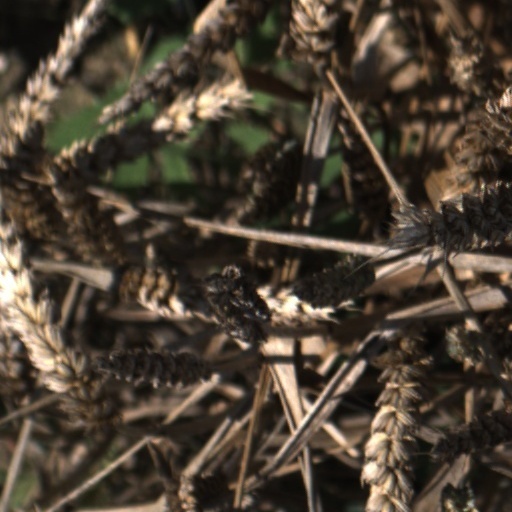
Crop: wheat